Biscayne National Park

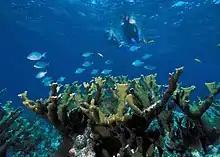
Snorkelers and elkhorn coral

South Florida is a transitional zone between the Nearctic and Neotropical realms, resulting in a wide variety of plant and animal life. The intersection of realms brings opportunities for visitors to see species, particularly birds, not seen elsewhere in North America. The park includes four distinct ecosystems, each supporting its own flora and fauna. Mangrove swamp, lagoon, island key and offshore reef habitats provide diversity for many species. In this semi-tropical environment, the seasons are differentiated mainly by rainfall. Warm to hot and wet summers bring occasional tropical storms. Though only marginally cooler, the winters tend to be relatively drier. Bay salinity varies accordingly, with lower salinity levels in the wet summer, trending to more fresh water on the west side where new fresh water flows in.